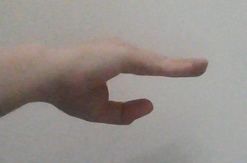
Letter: jeem